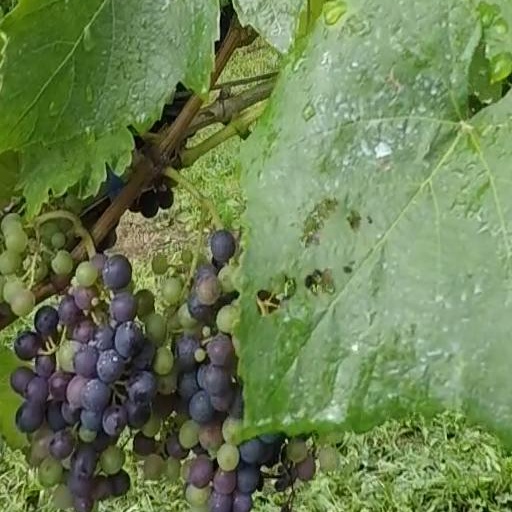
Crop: grape